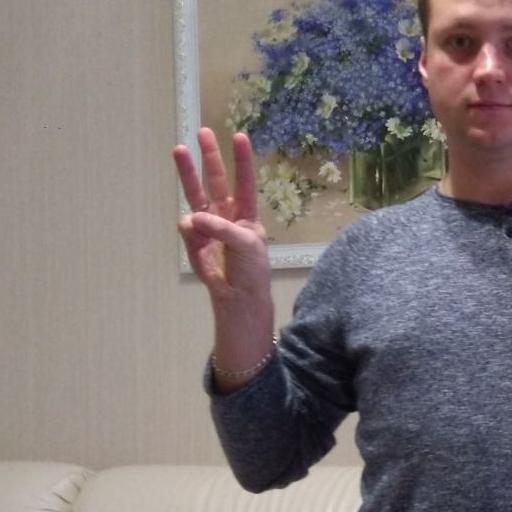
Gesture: three